Peopling of India

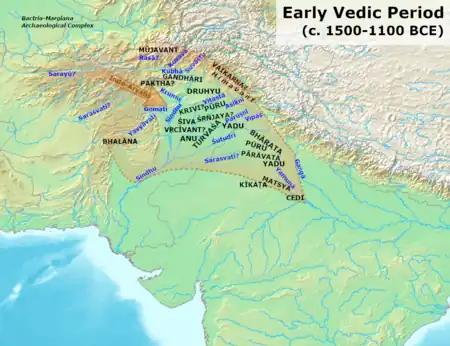
Migration of Arya tribes

In the second millennium BCE people from the Sintashta culture migrated through Bactria-Margiana culture and into the northern Indian subcontinent (modern day India, Pakistan, Bangladesh and Nepal). The Indo-Aryan migrations started in approximately 1,800 BCE, after the invention of the war chariot, and also brought Indo-Aryan languages into the Levant and possibly Inner Asia.